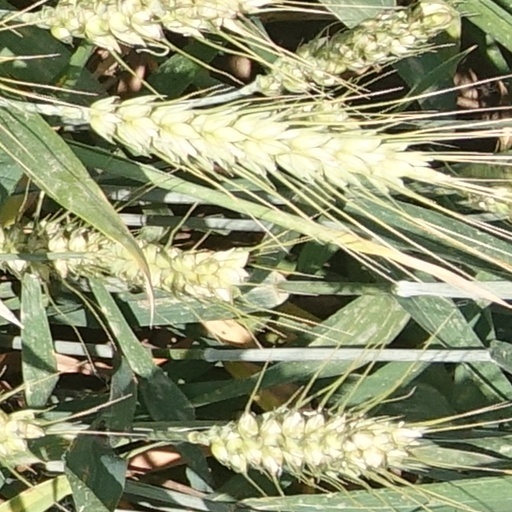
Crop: wheat